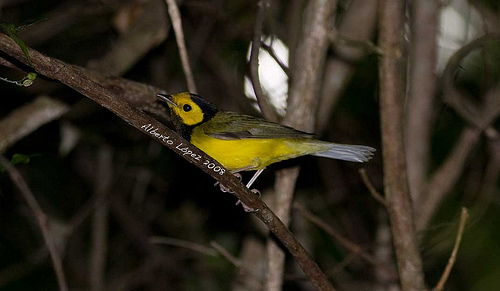
the bird has a yellow head and body and grey tail.
the bird has a yellow and gray covering with the bill, tarsus and feet are gray.
the bird has has a yellow abdomen, breast and side with a dark green and black covert and a crown that's yellow and black.
a bird with a black nape, yellow cheek patch and entirely yellow underside.
this colorful bird has a bright yellow belly,breast, & cheek patch and black & yellow mottled wings.
a tiny bird with almost neon yellow belly and cheek patch.
this bird has a vivid yellow breast and head with black wind and a short beak.
a small bird with a yellow head and belly and black crown and throat.
this particular bird has a belly that is yellow with black patchesa small bird, with a yellow belly, green primaries, and a small bill.
Species: Hooded Warbler